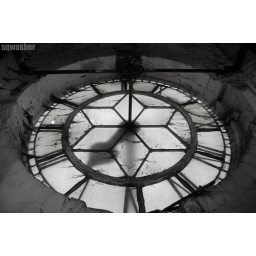
An inside view in the clock tower of a face with it's hands still in place.